History of Washington (state)

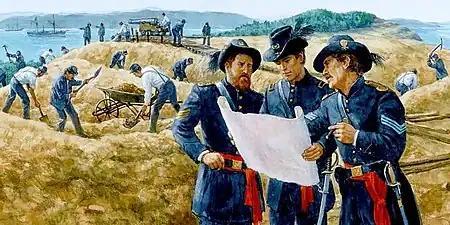
Watercolor of the United States Army building Robert's Redoubt under command of then 2nd Lt. Henry Martyn Robert (1837-1923), and then Captain George Pickett (1825-1875), on the off-shore San Juan Island in the San Juan Islands chain in the old federal Washington Territory (1853-1889), during the border dispute and skirmish of the so-called Pig War of 1859.

By the Treaty of 1818, following from the War of 1812 (1812-1815), Great Britain and the United States established the 49th parallel as the international border stretching west to the Continental Divide of the Rocky Mountains; but agreed to temporary joint control and occupancy of the Oregon Country / Columbia District for the next few years.